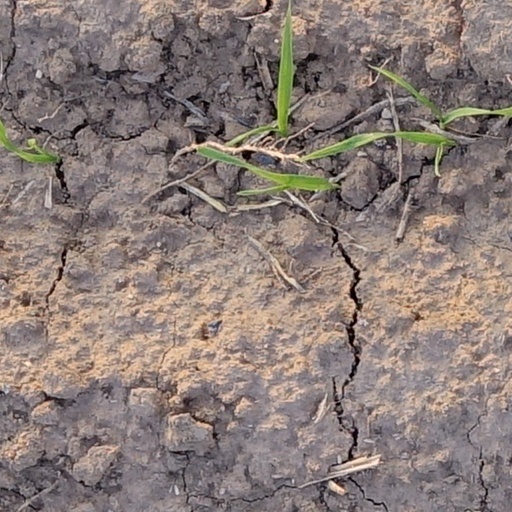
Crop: wheat